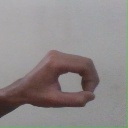
अक्षर: औ